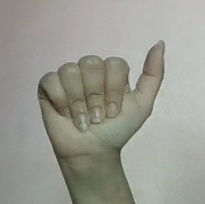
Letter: dhad